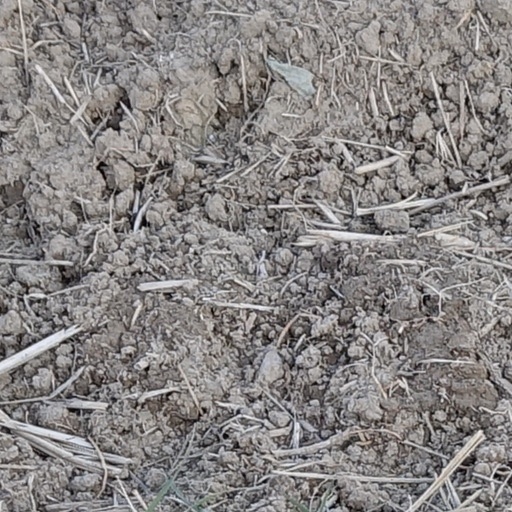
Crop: wheat